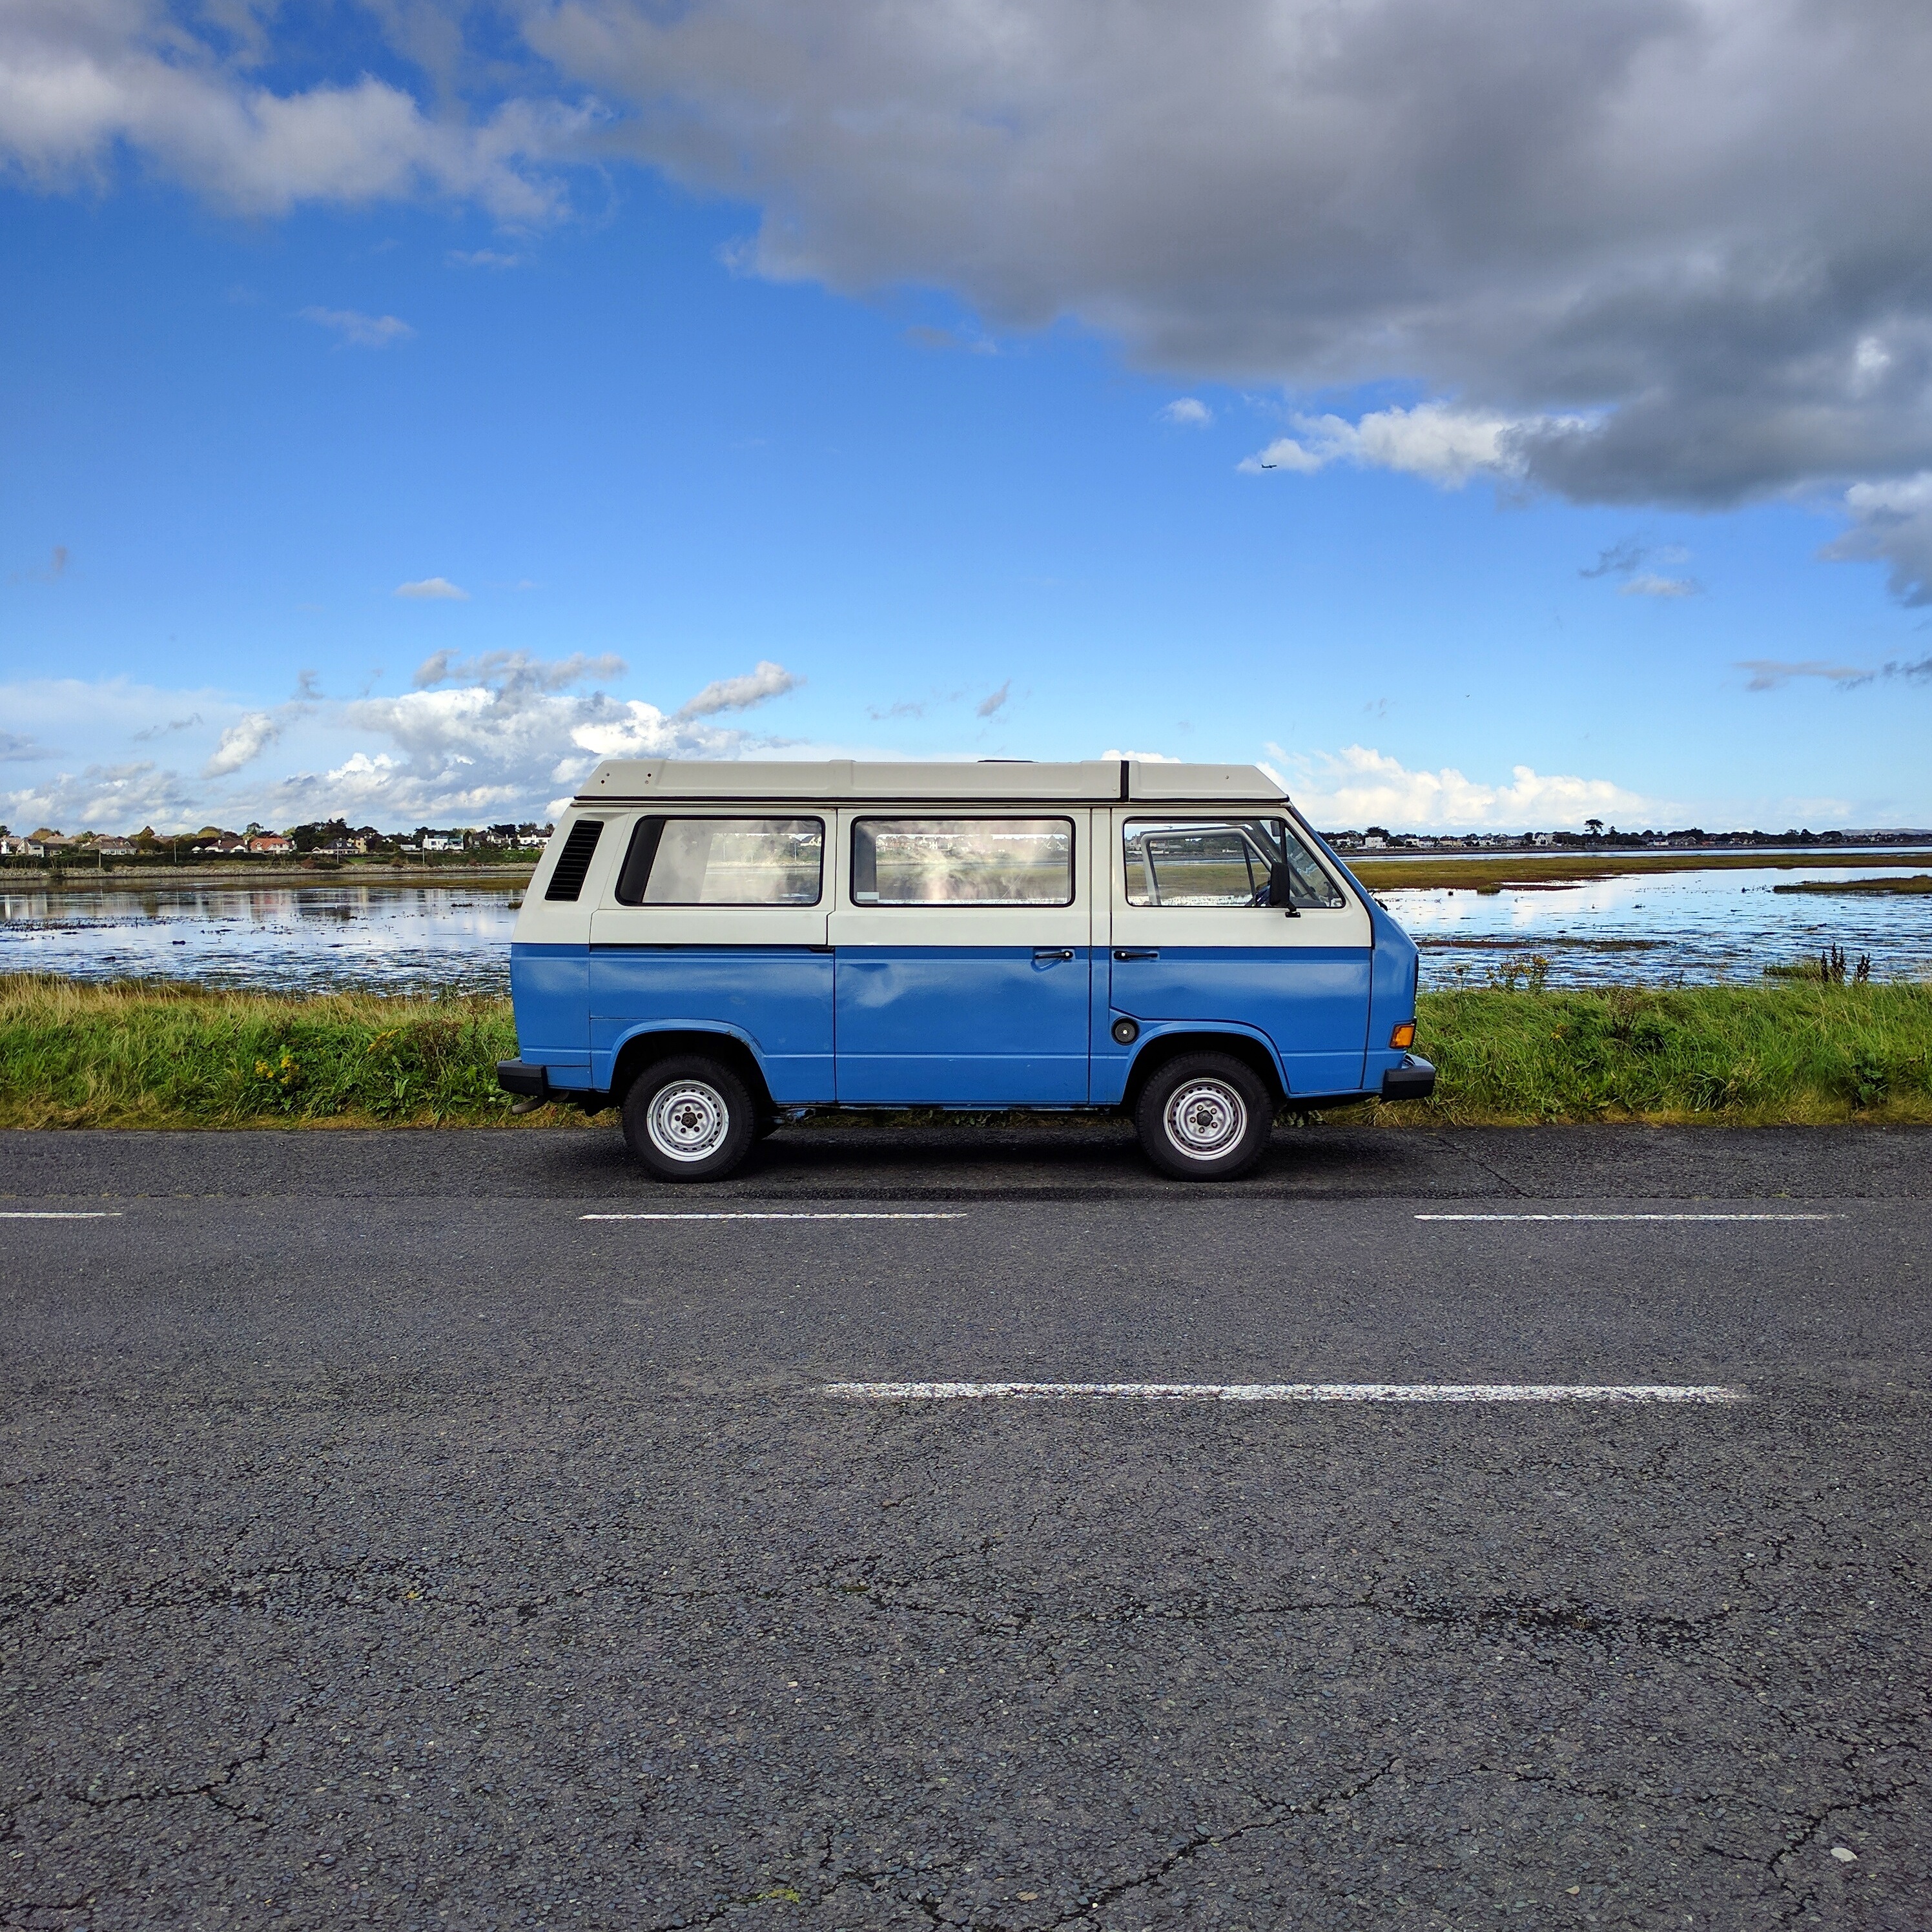
car, van, transport, vehicle, bus, minibus, sport utility vehicle, land vehicle, automobile make